1906 Hong Kong typhoon

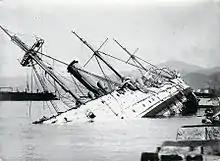
, one of the many vessels that sank in the Hong Kong harbour.

Along the praya from West Point (Sai Wan) to East Point (Causeway Bay), many sampans and lighters were damaged and broken down into pieces, the sea passage was obstructed by the floating objects from boat wreckage. Within two hours of the typhoon strike, some European and Chinese bystanders rescued more than 700 people that had fallen from the capsized boat at Wan Chai and East Point (Causeway Bay) areas. From the Kowloon Wharf, the Docks to Sham Shui Po waterfront, sampans and cargoes could not escape the damage and destruction, scattering down the praya. There were casualties in shipwrecks near Kowloon Star Ferry Wharf, such as from the two river steamers "Kwangchow" and "Hongkong", both sunk in the storm with crews and passengers aboard, causing the loss of 300–400 lives. The Wingchai ferry, heading for Macao with 200 passengers on board, was driven back by the typhoon and took refuge at Stonecutters Island and later drifted to the rocks; about twenty of those died.